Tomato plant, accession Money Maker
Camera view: bottom (45 deg); turntable rotation: 180 degrees
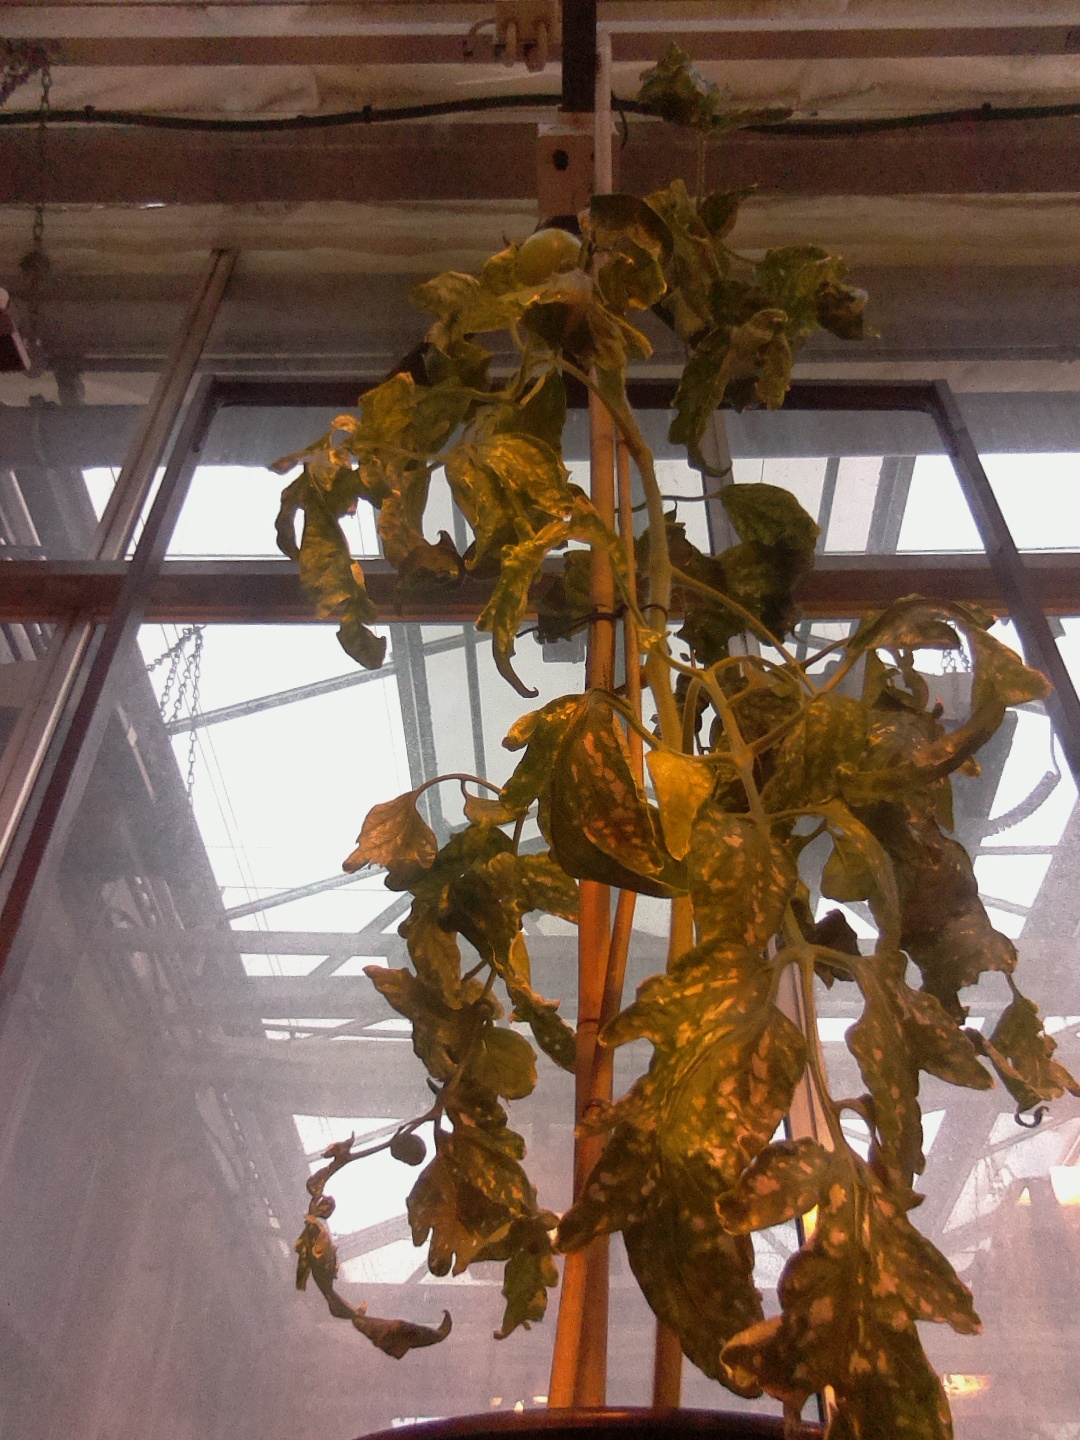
BBCH growth stage 79: 90% -100% of final fruit size